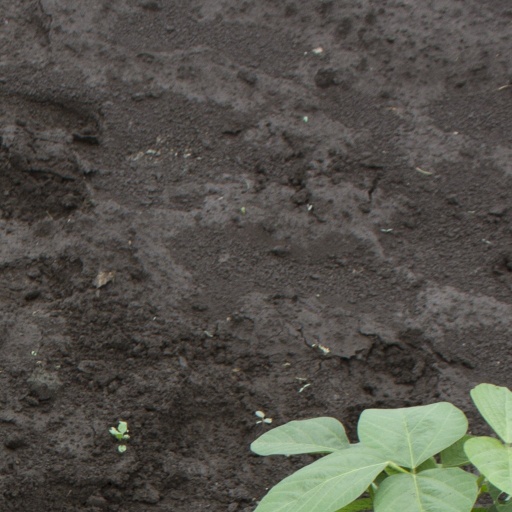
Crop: soybean